Paper

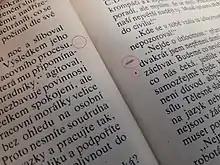
Lower quality paper (used to print the book in 1991) with visible bits of wood

The paper may then undergo sizing to alter its physical properties for use in various applications.